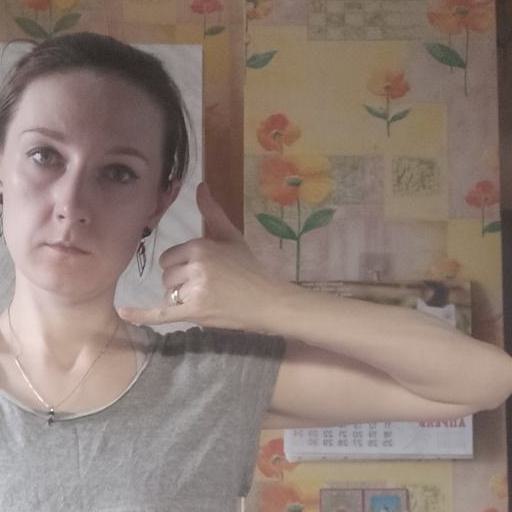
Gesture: call